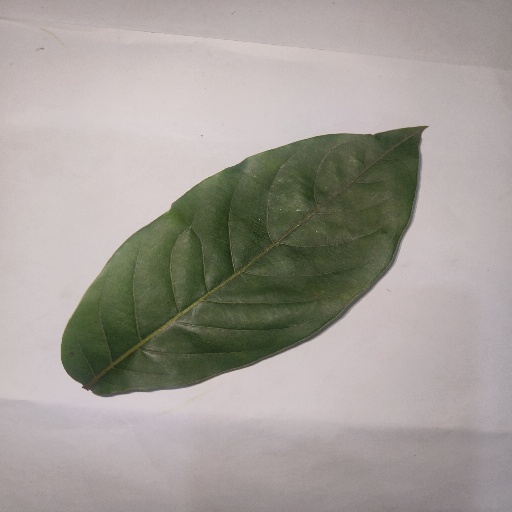
Species: HariTaki
Leaf condition: Healthy Leaf